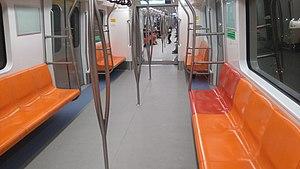
Le métro de Delhi est le système de métro desservant la capitale de l'Inde Delhi et les villes environnantes de Faridabad, Gurgaon, Noida et Ghaziabad dans la région de la capitale indienne.